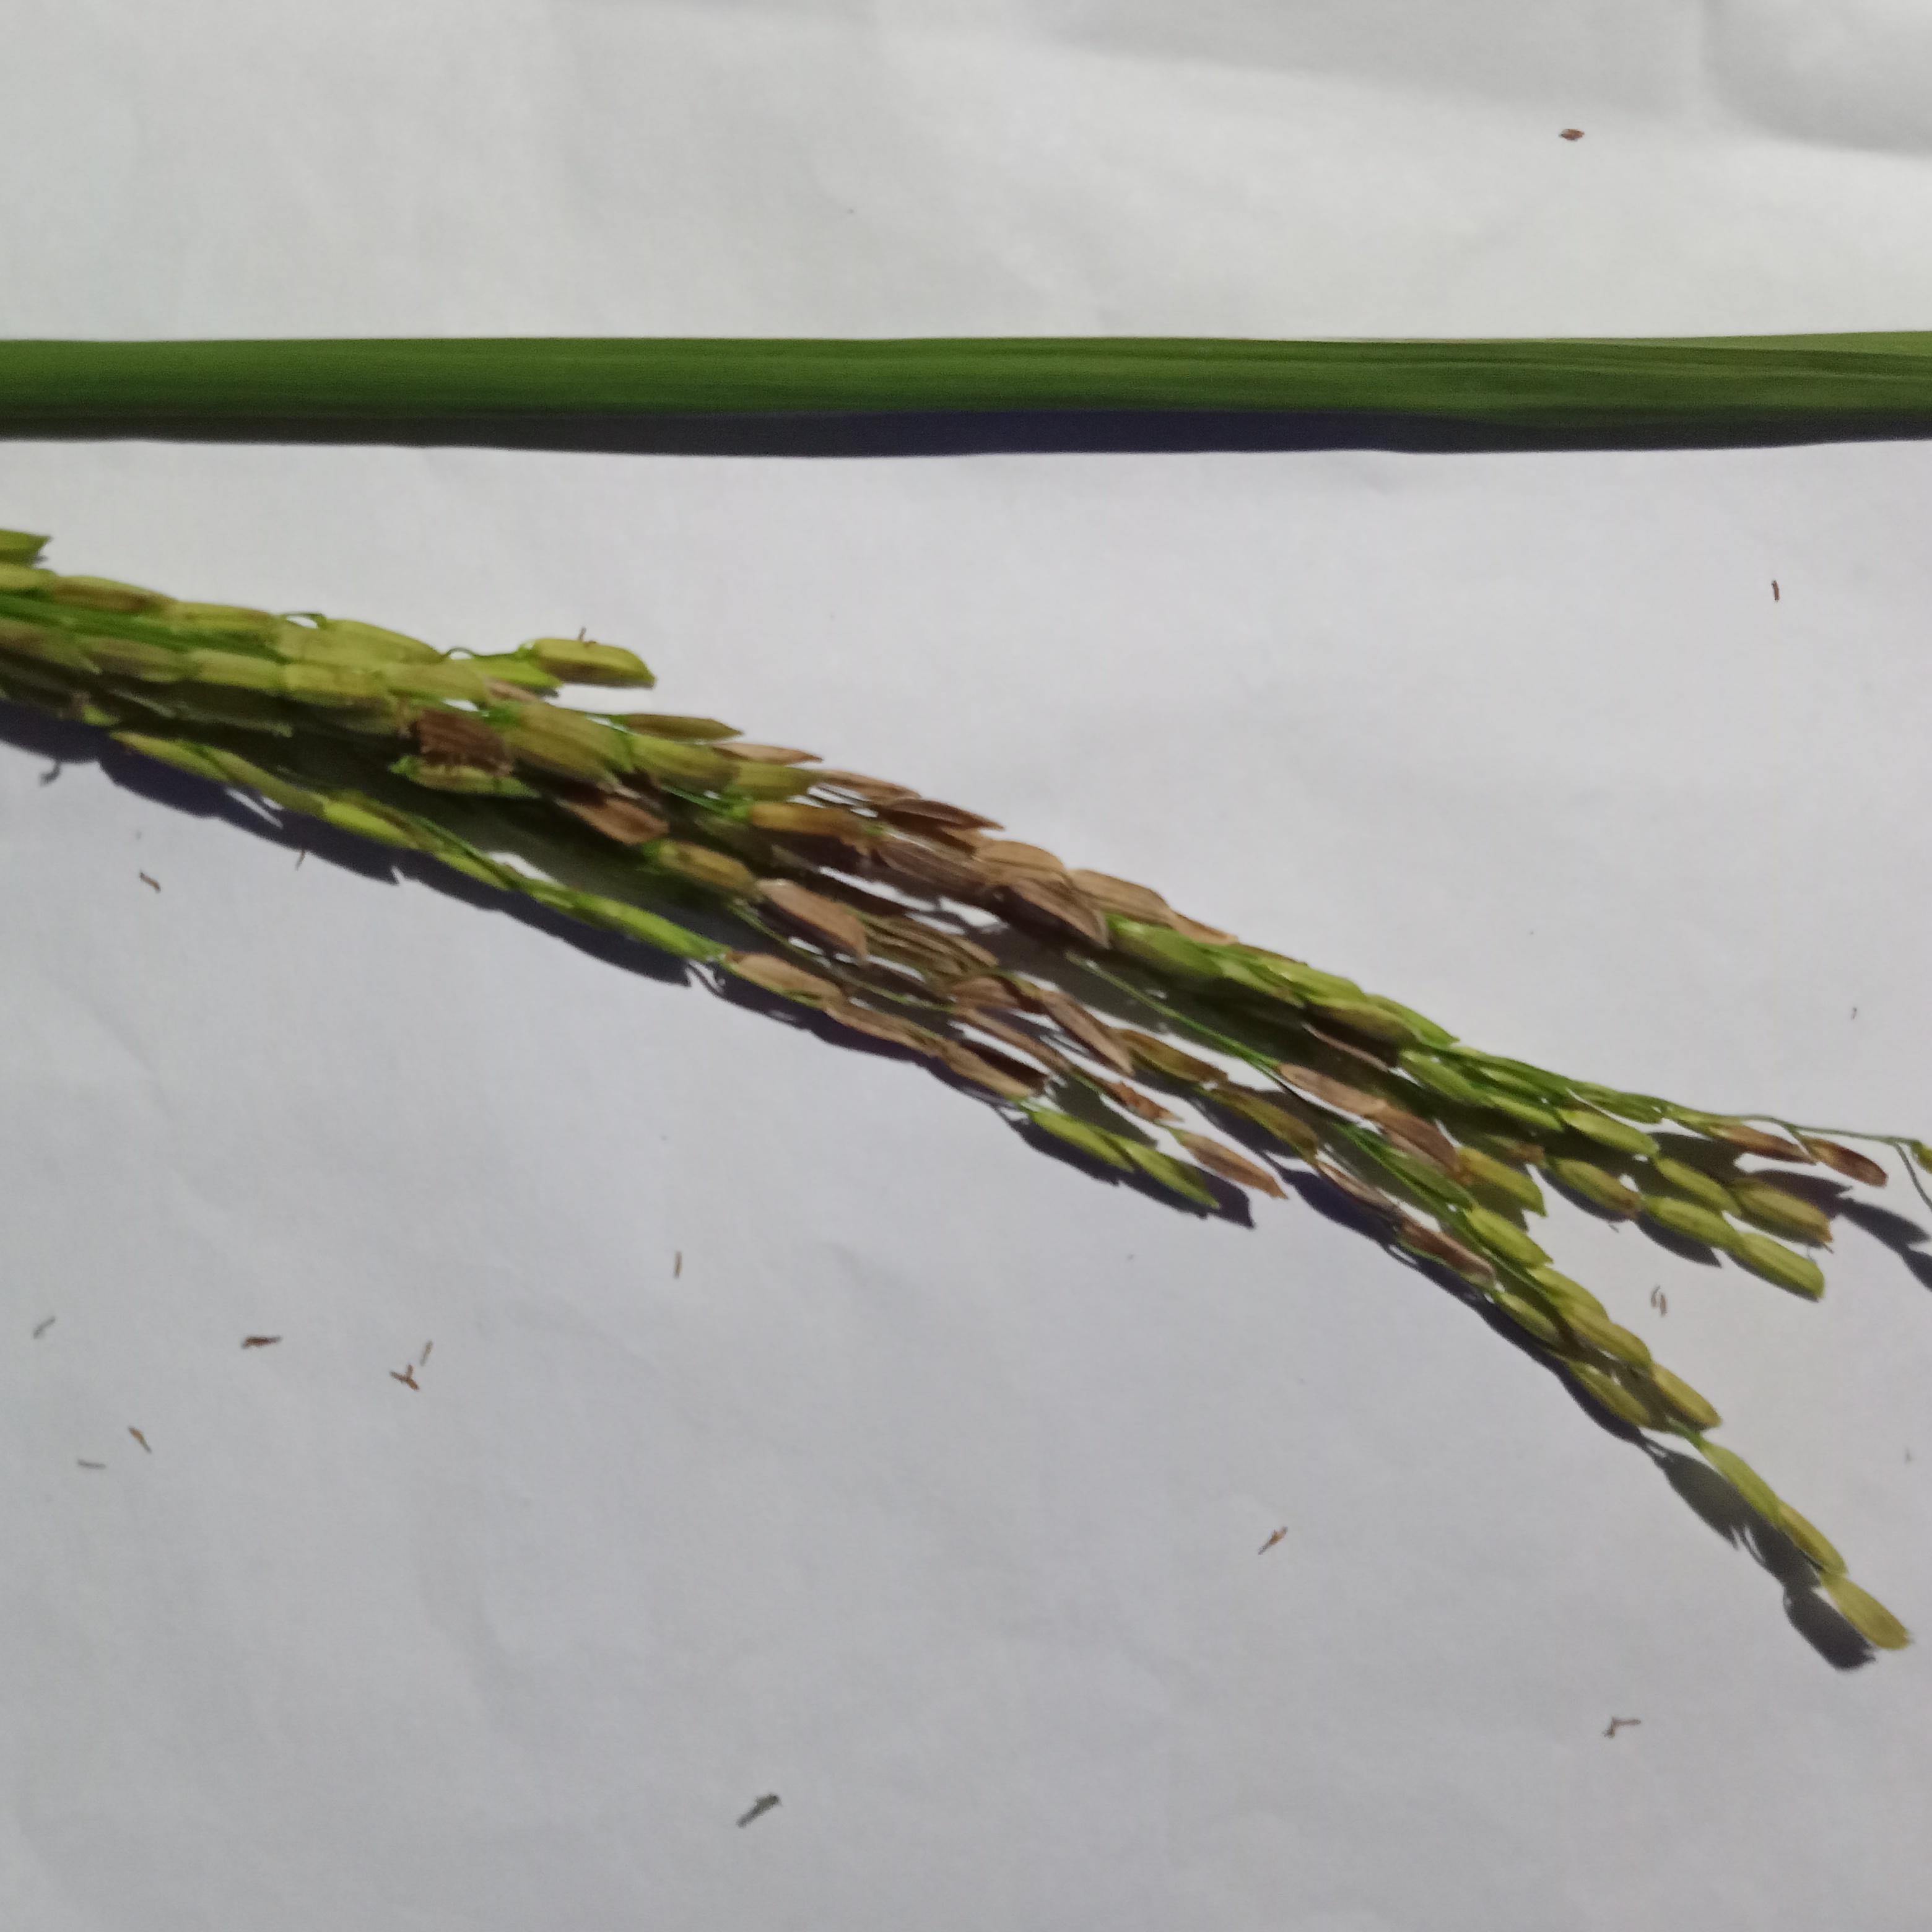
Label: Rice___Neck_Blast